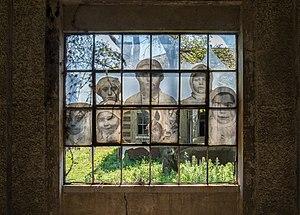
JR, né à Paris le 22 février 1983, est un artiste contemporain français.